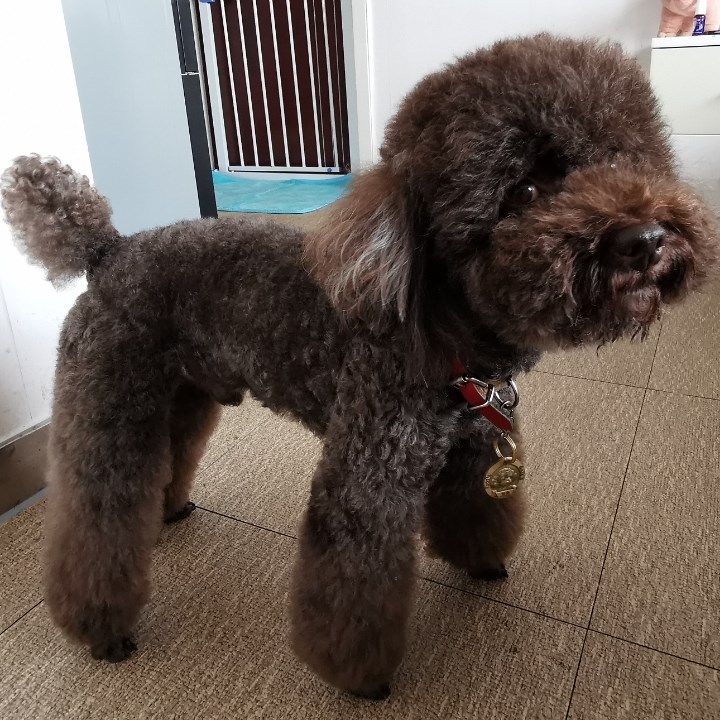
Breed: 7449-n000128-teddy